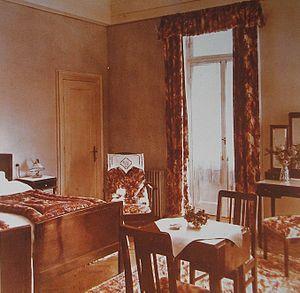
L'hôtel King David de Jérusalem est construit en grès rose des carrières de Hébron et est considéré comme un des meilleurs hôtels d'Israël. Ouvert en 1931, il a été gravement endommagé en 1946 par un attentat meurtrier de l'Irgoun. Reconstruit et rénové, il fait partie des hôtels de luxe d'Israël.